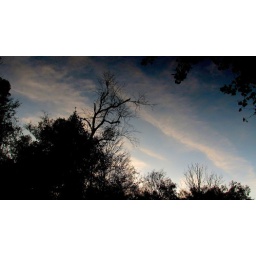
trees in the river 4